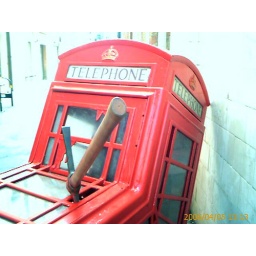
Our apologies, this phone box is temporarily out of order.Street Art in Soho Square, London.